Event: Nepal Earthquake
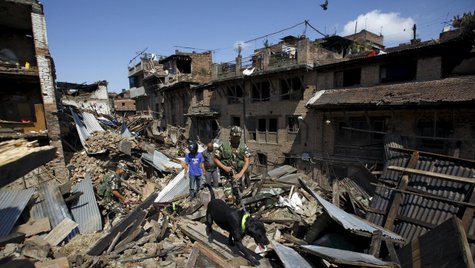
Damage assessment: damage